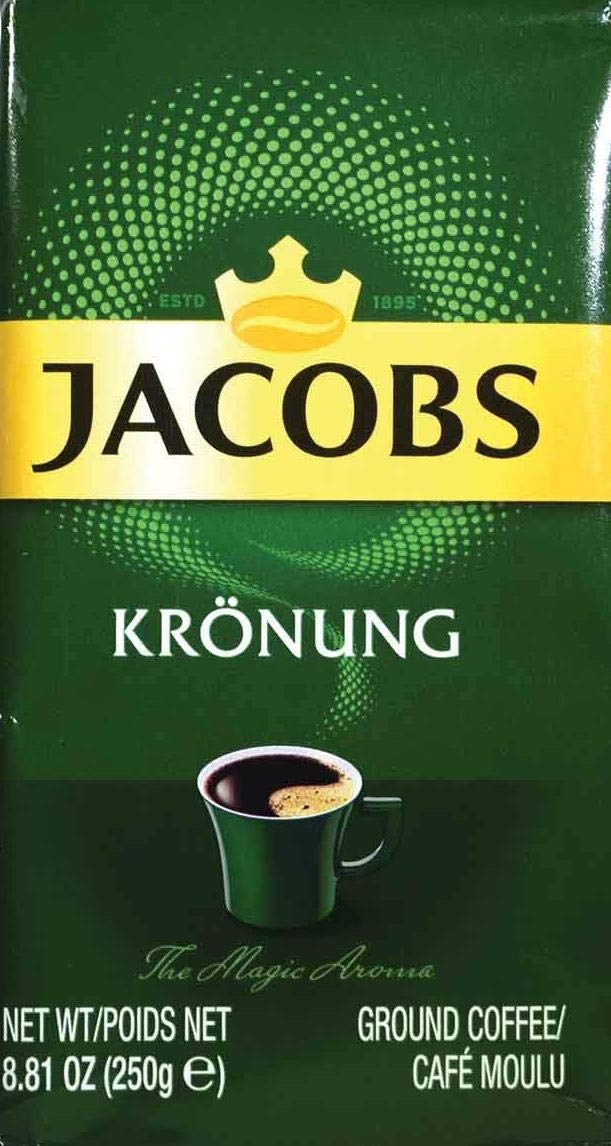
Item Name: Jacob's Kronung Ground Coffee (8.81 oz / 250 g)
Value: 35.2
Unit: Ounce

Price: 13.65